Crime in South Africa

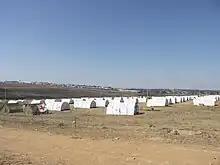
A UNHCR camp in Gauteng, erected in 2008 for refugees from xenophobic attacks

South Africa has exceptionally high rates of murder, gender-based violence, robbery and violent conflict. A survey for the period 1990–2000 compiled by the United Nations Office on Drugs and Crime ranked South Africa second for assault and murder (by all means) per capita and first for rapes per capita in a data set of 60 countries. Total crime per capita was 10th out of the 60 countries in the dataset. The United Nations Interregional Crime and Justice Research Institute have conducted research on the victims of crime which shows the picture of South African crime as more typical of a developing country.